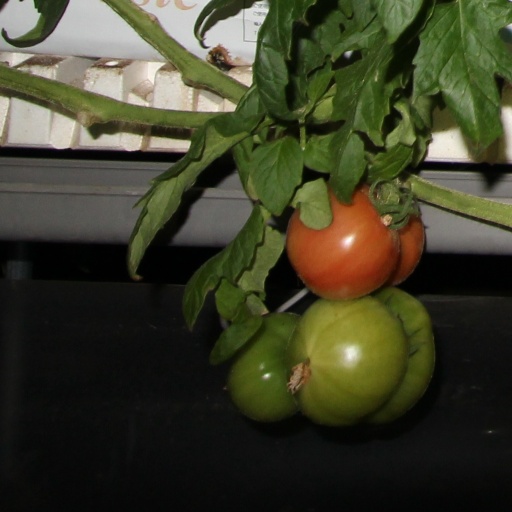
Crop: tomato